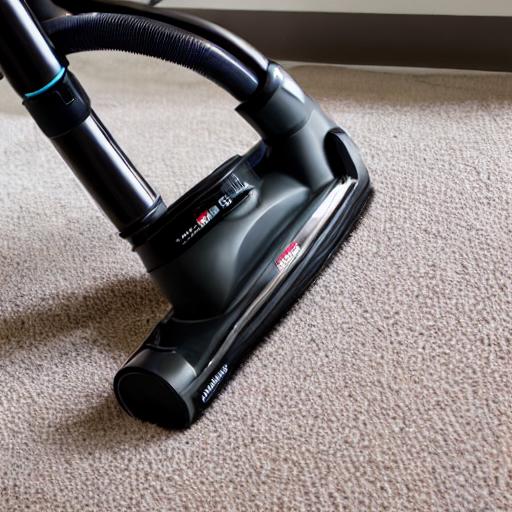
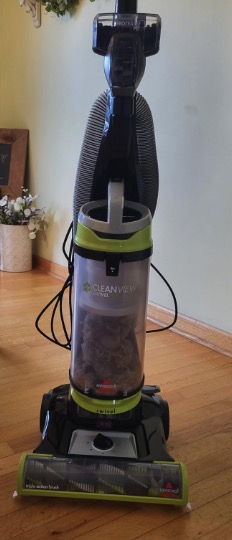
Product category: items_vacuum
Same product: no